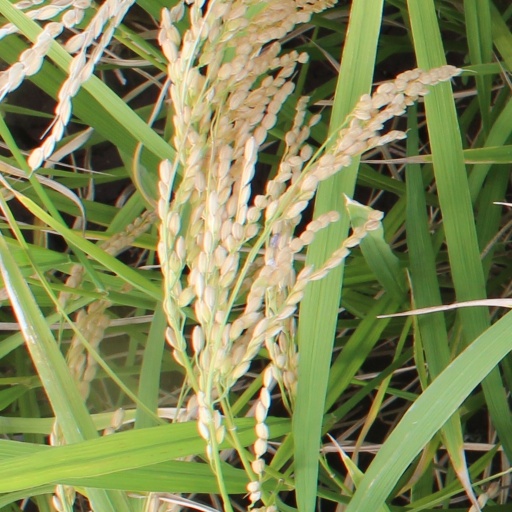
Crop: rice